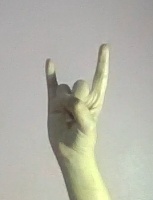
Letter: la